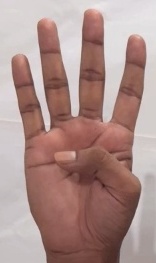
ASL sign: 4